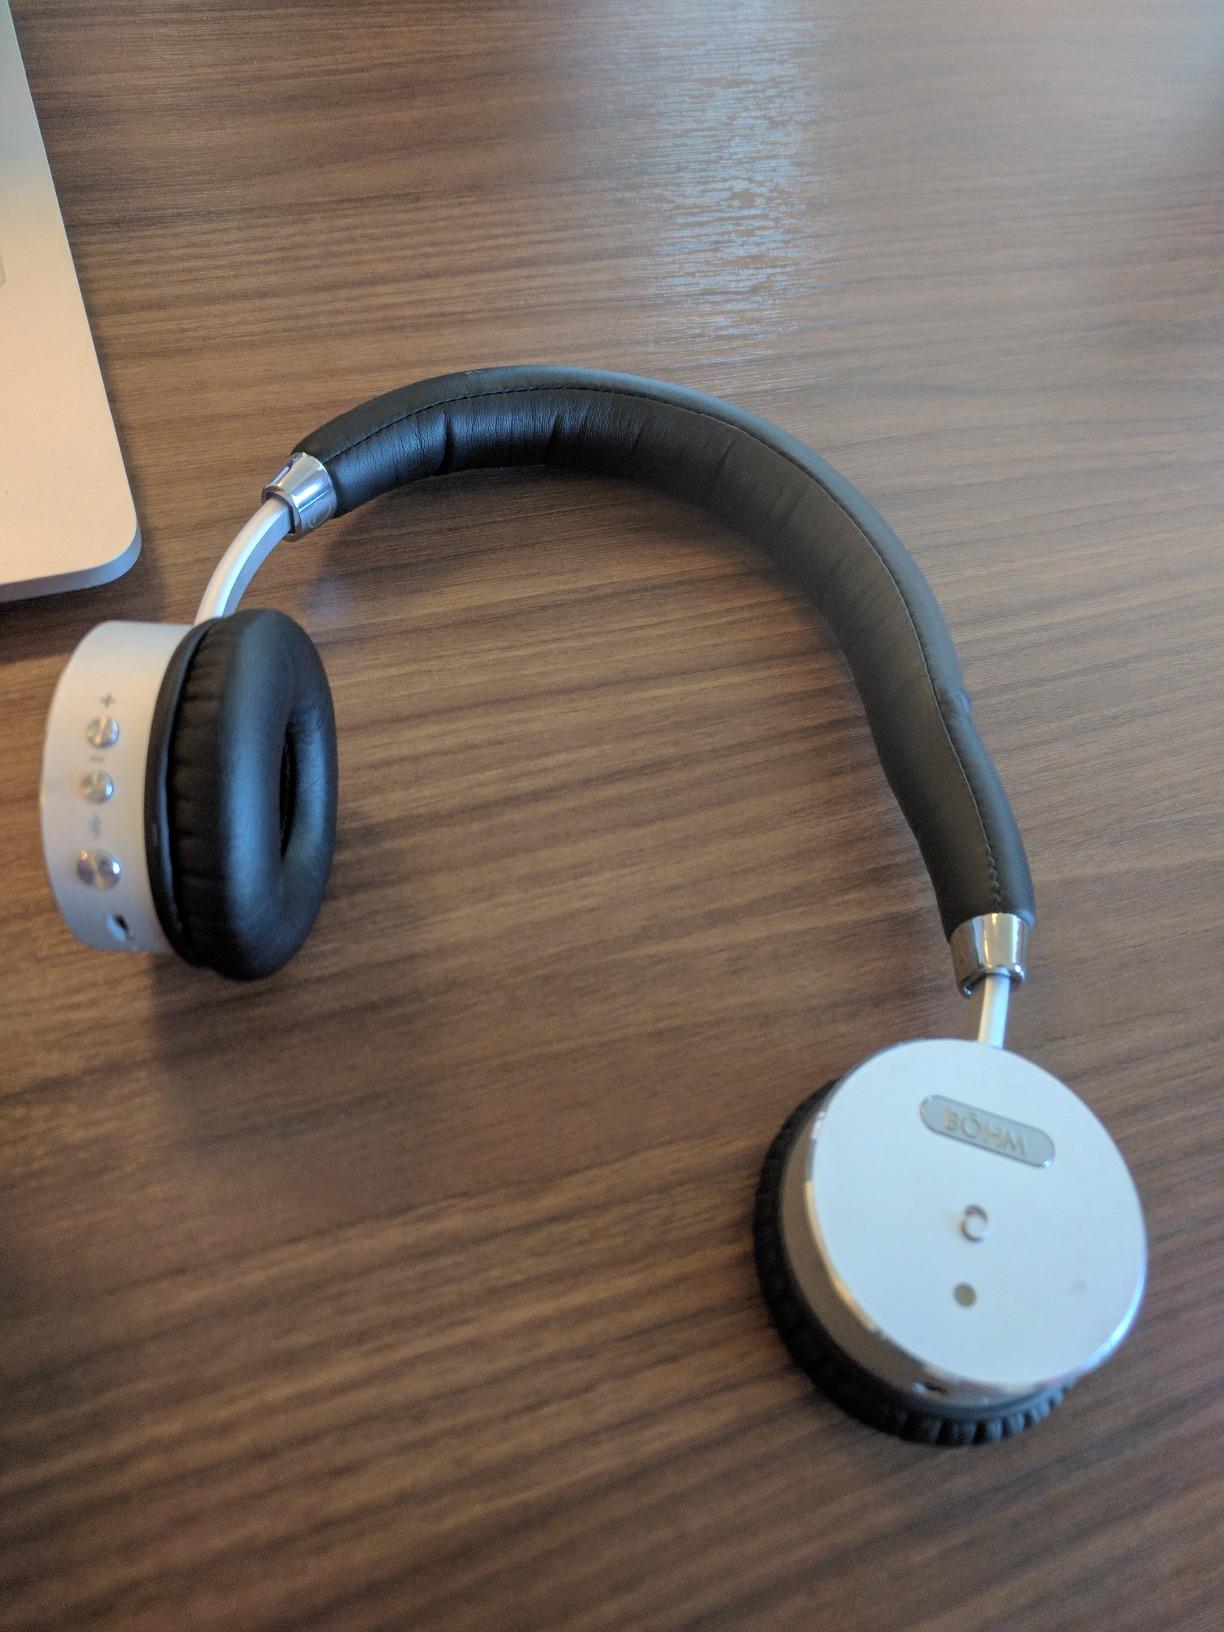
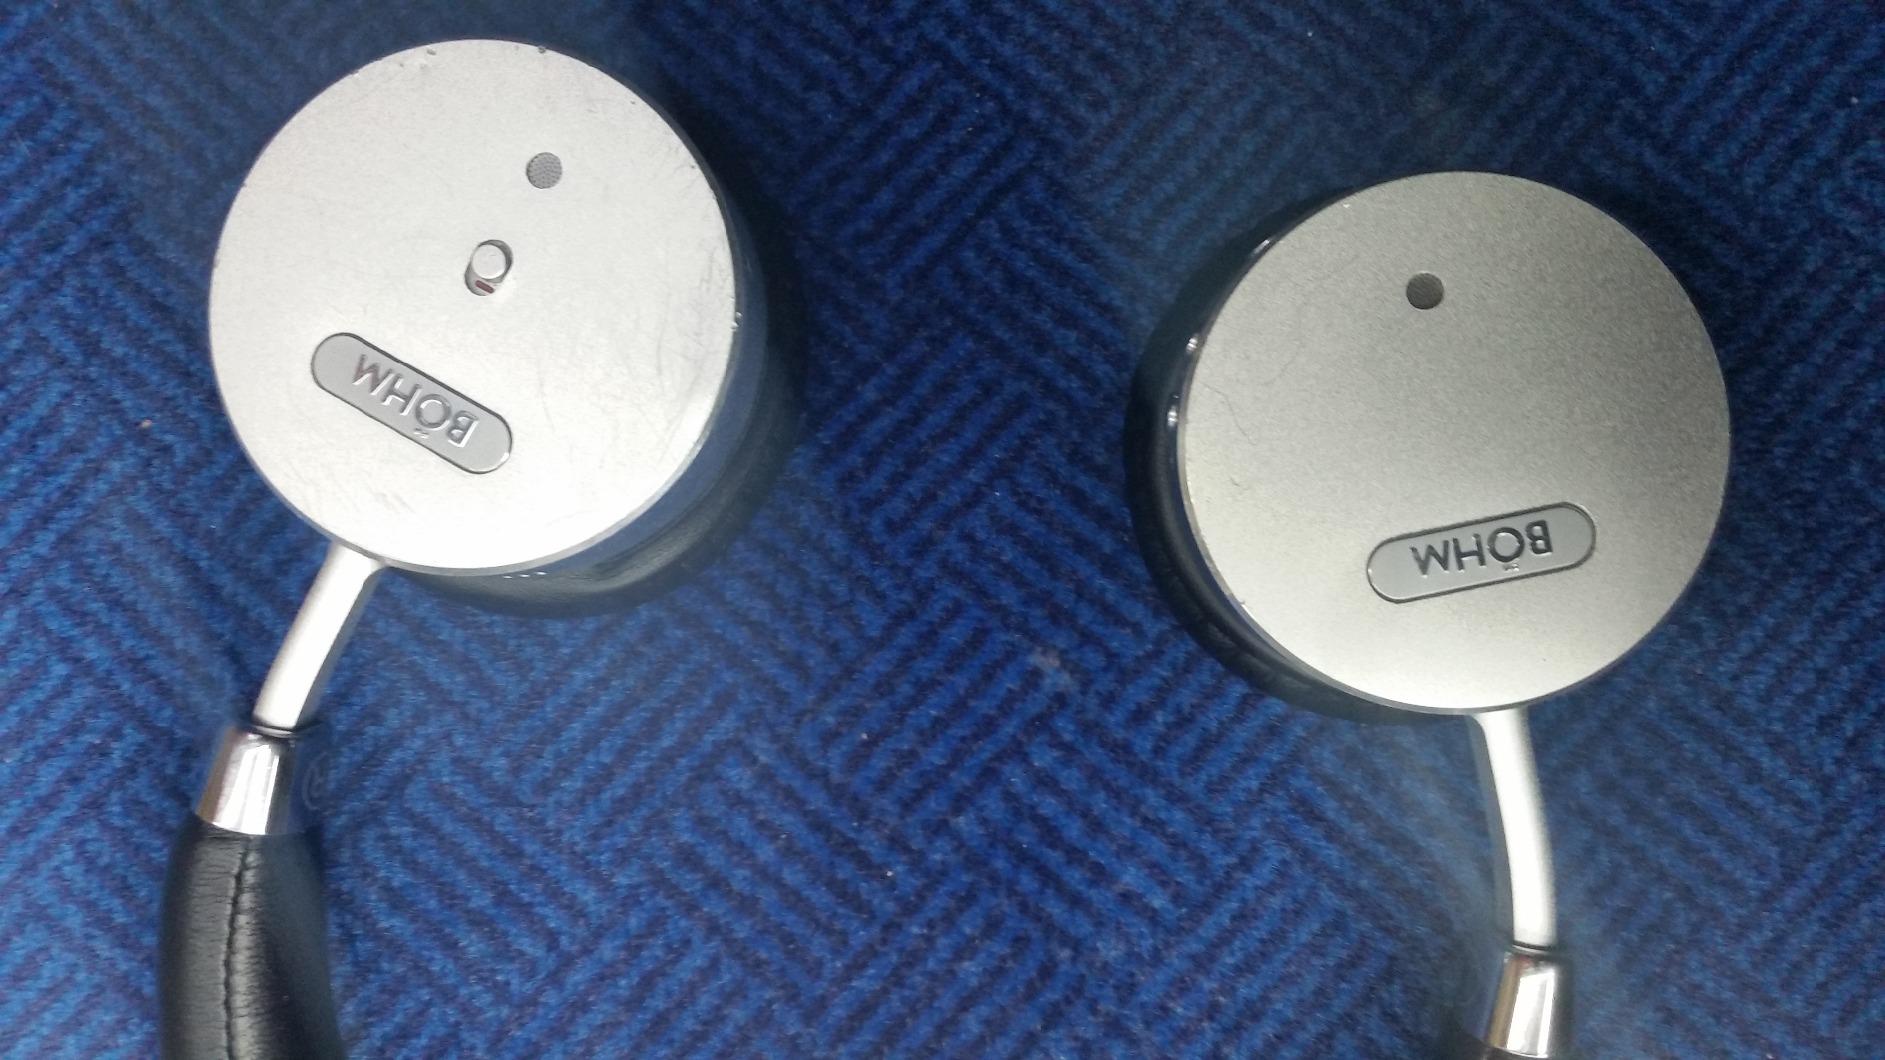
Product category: headphones
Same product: yes